La Désirade

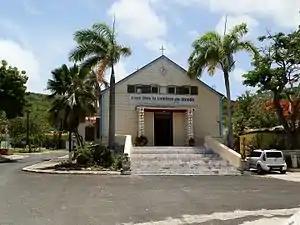
Our Lady of Good Help Church (Notre-Dame du Bon-Secours)

The annual Sailors' Commemorative Ceremony is held on 16 August. A large procession is taken out, in which "Le Vétéran", a model boat normally kept in the town's church (Notre Dame de l’Assomption), is paraded all around Beauséjour. Though the ceremony itself is only for a day, the days leading up to and following it are normally festive too, with parades and parties. People from all over Guadeloupe and Metropolitan France come over to the island to partake in the event.